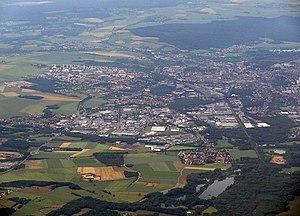
Vue aérienne de Beauvais (Oise), France. Vue en direction de l'ouest.
Beauvais est une commune française, préfecture du département de l'Oise, en région Hauts-de-France.